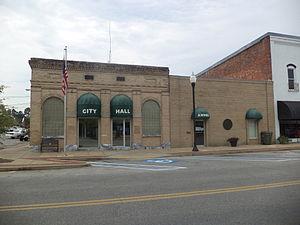
La ville américaine de Donalsonville est le siège du comté de Seminole, dans l’État de Géorgie. Lors du recensement de 2000, sa population s’élevait à 2 796 habitants.